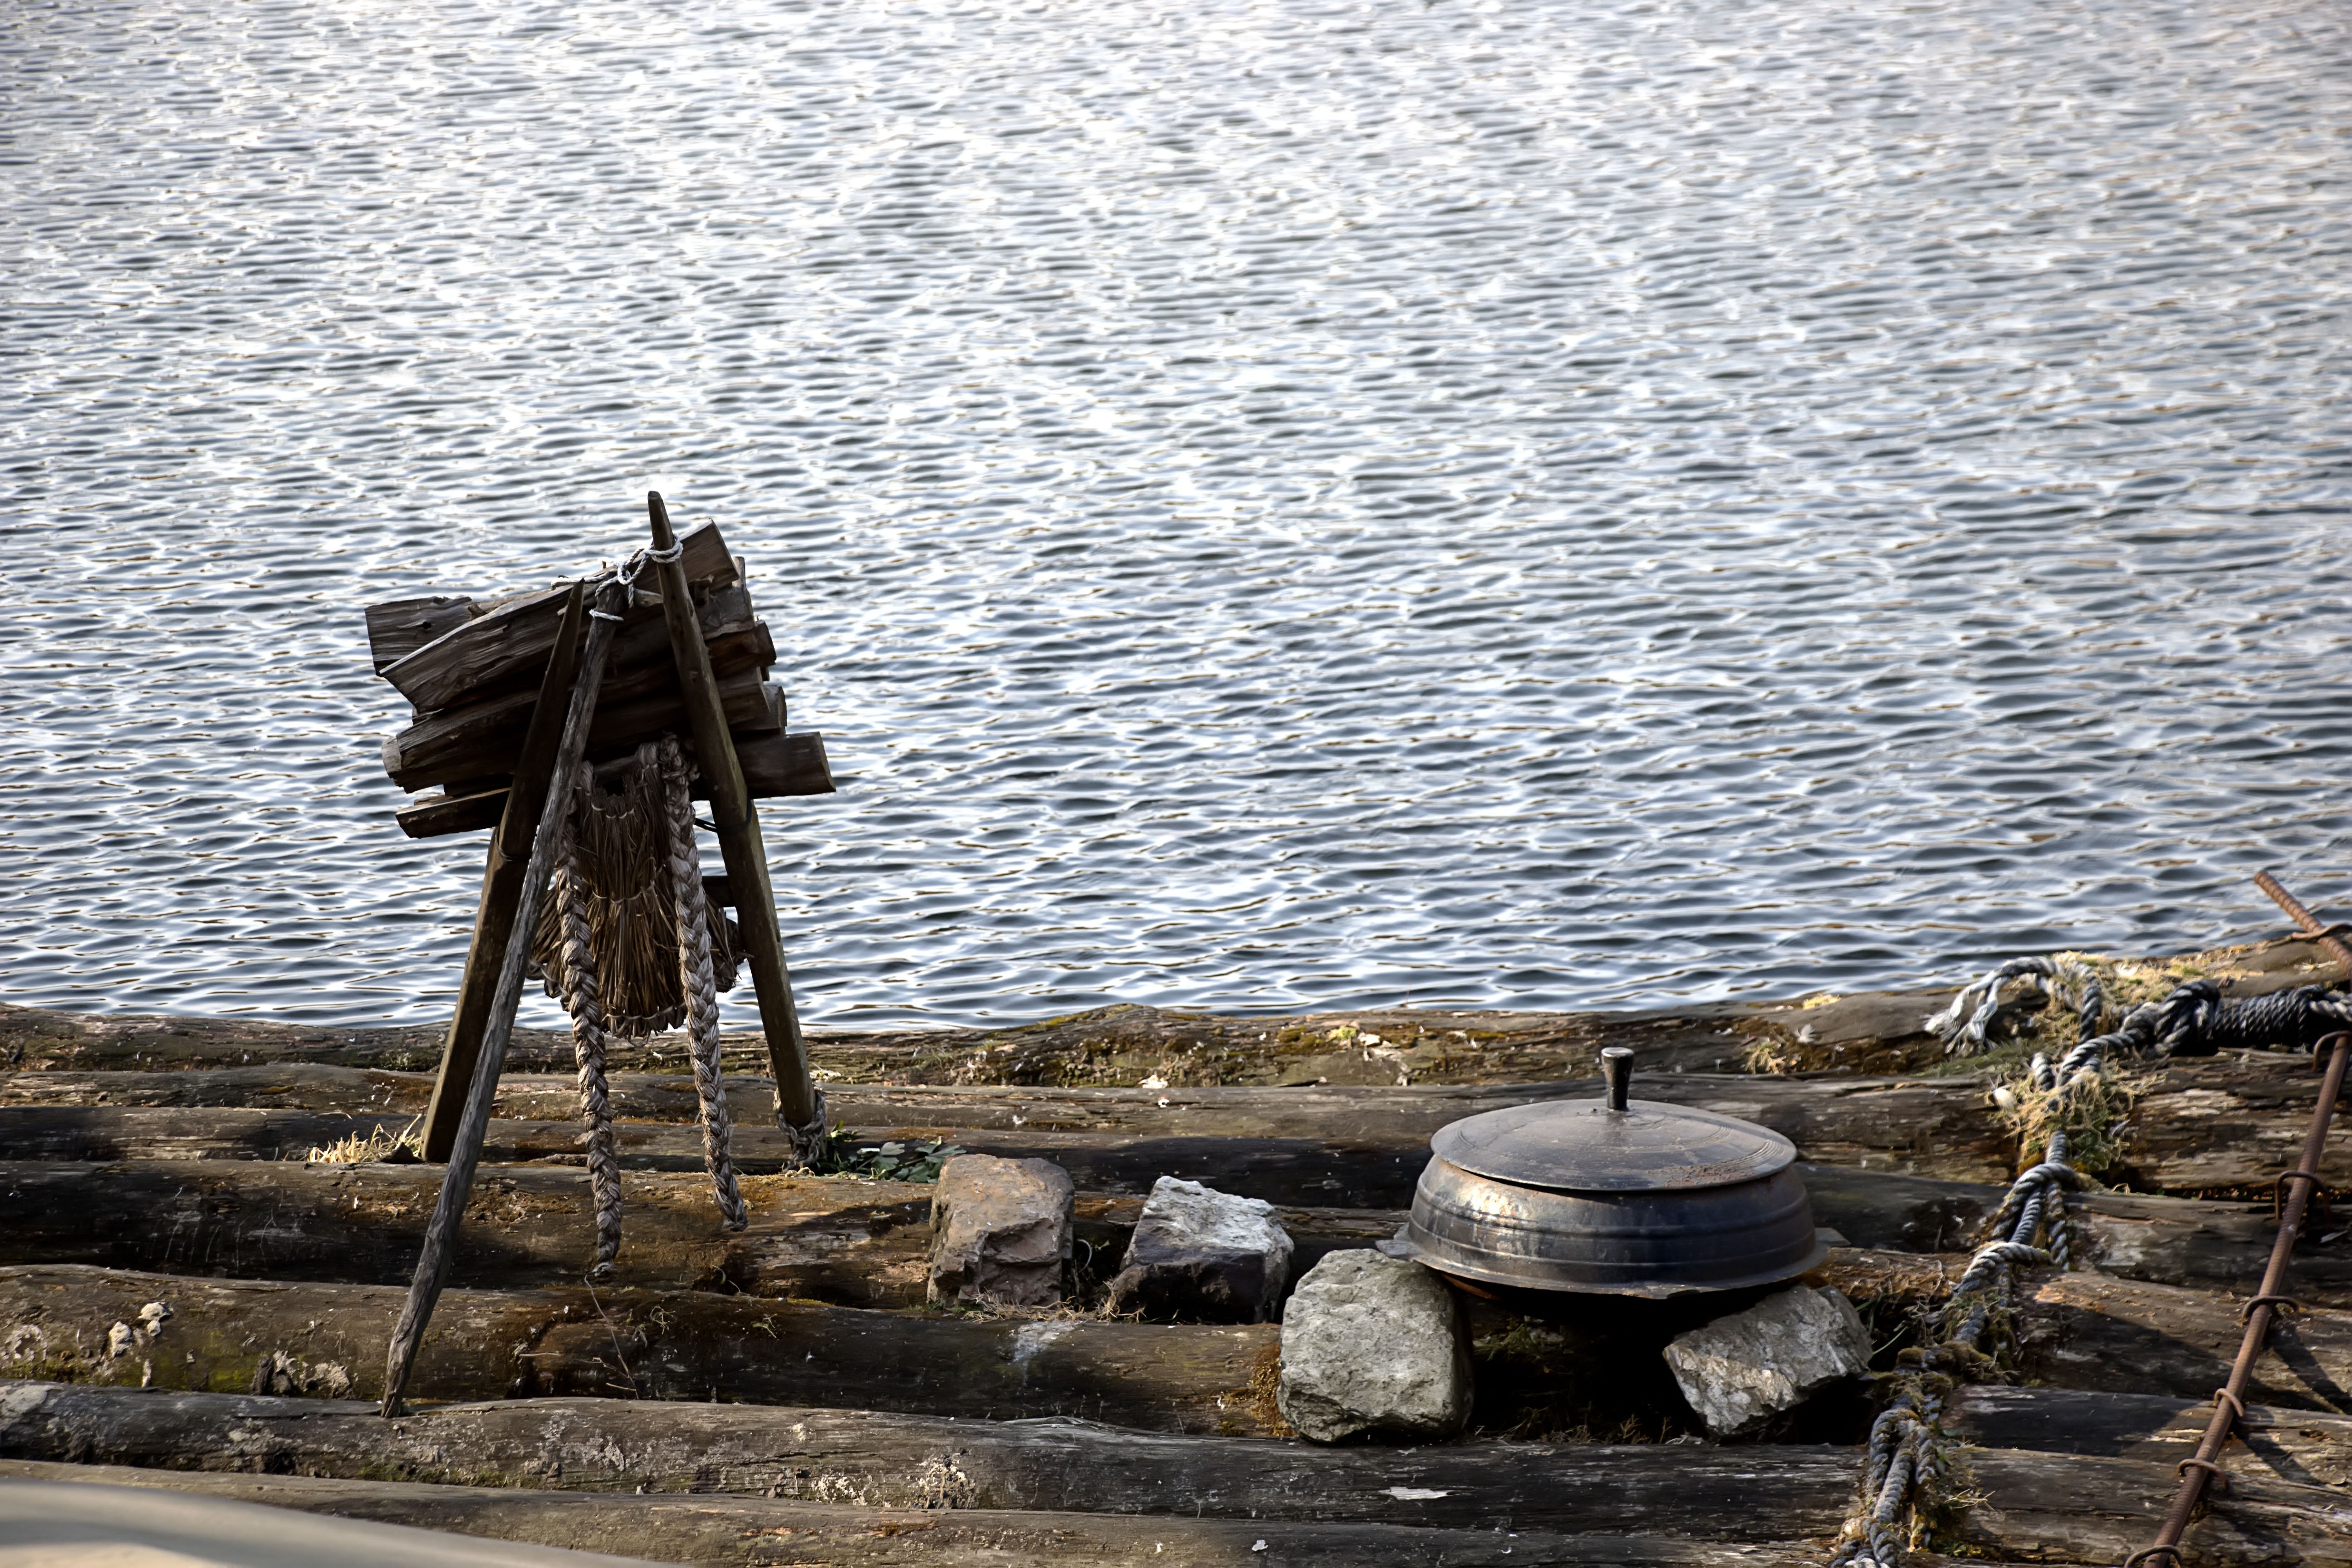
landscape, sea, coast, water, nature, rock, book, winter, wood, trail, antique, shore, lake, old, solitude, reflection, loneliness, break, classic, pause, but, i think, once upon a time, this star